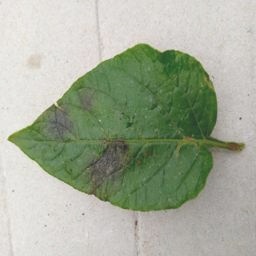
Etiqueta: Late Blight